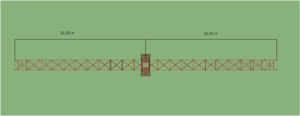
vue de dessus du tablier
"Le viaduc du Furand était un pont en treillis situé sur la commune de Saint-Antoine-l'Abbaye en Isère. Il permettait au tramway le franchissement d'une combe présentant un relief accidenté au fond de laquelle s'écoule le ""Furand"".